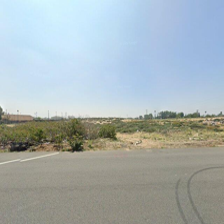
Label: streetView